Evelyn Valdez-Ward

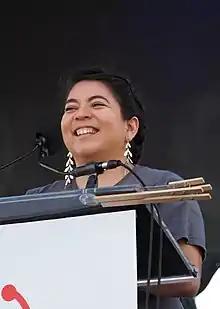
Valdez-Ward speaking at the March for Science

Valdez-Ward is a Postdoctoral Scholar in the Metcalf Institute at the University of Rhode Island. She is currently developing a training curriculum and evaluation for faculty of color in science communication on Metcalf's newest initiative, the SciComm Identities Project, in collaboration with the Michigan State University Knight Center for Environmental Journalism.